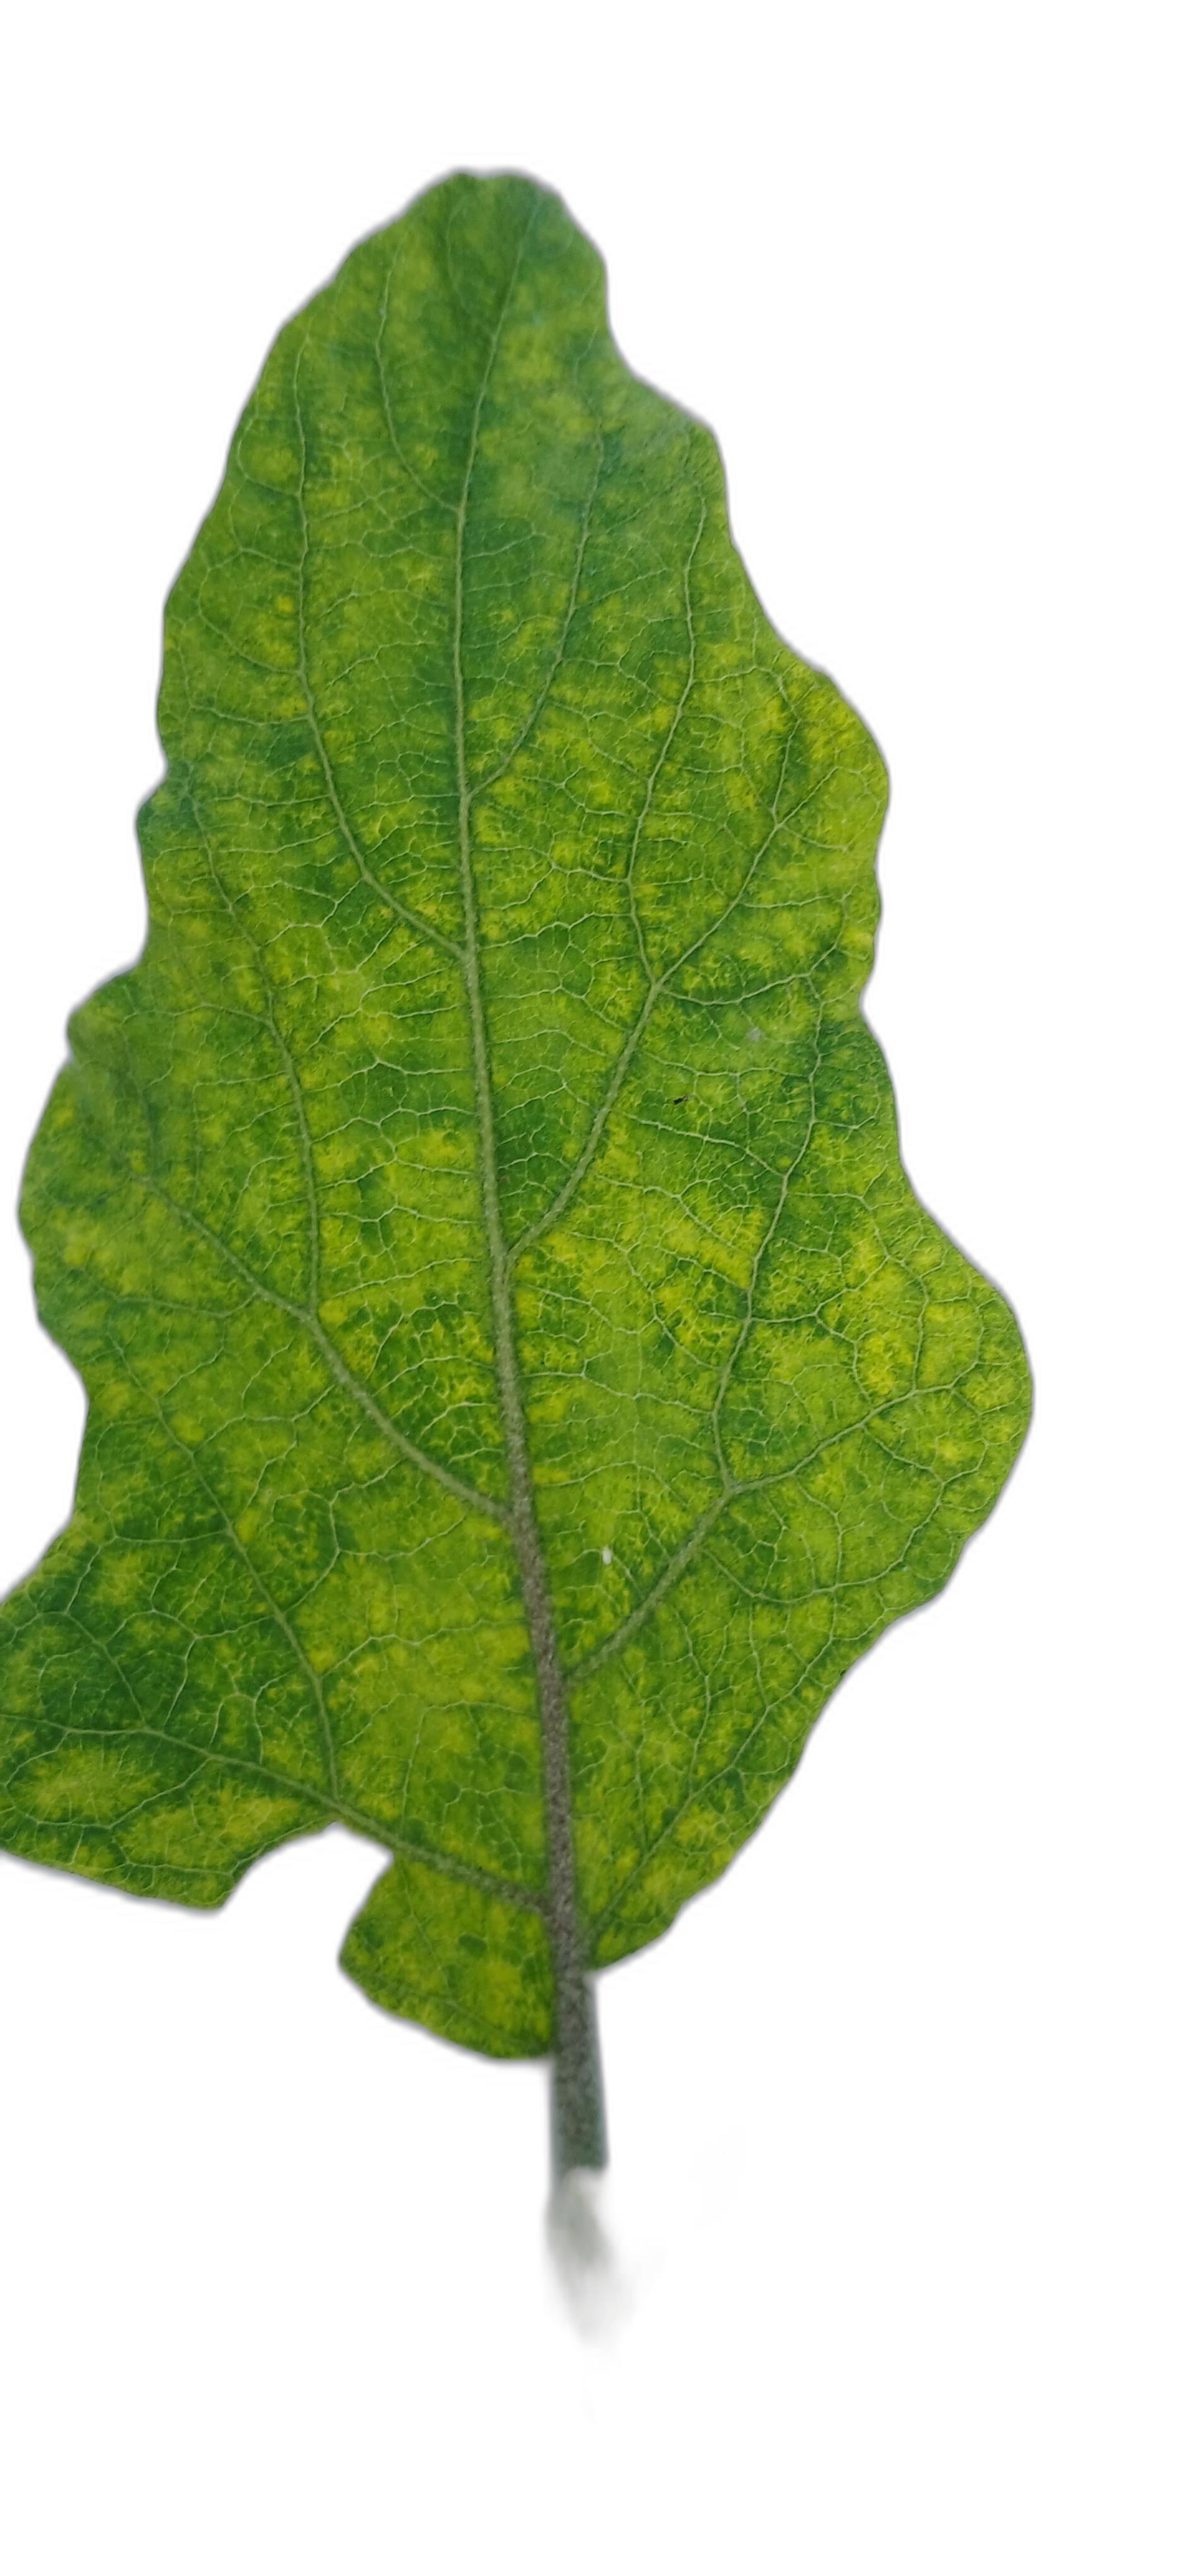
Label: Mosaic Virus Disease